Lion dance

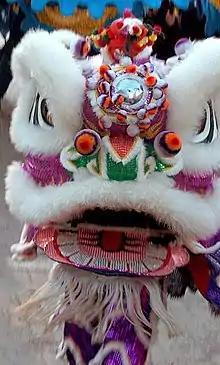

The Chinese Southern Lion or Cantonese Lion dance originated from Guangdong and is the best known lion outside of China. The Southern Lion has a single horn, and is associated with the legend of a mythical monster called Nian. The lion's head is traditionally constructed using papier-mâché over a bamboo frame covered with gauze, then painted and decorated with fur. Its body is made of durable layered cloth also trimmed with fur. Newer lions, however, may be made with modern materials such as aluminium instead of bamboo and are lighter. Newer versions may also apply shinier modern material over the traditional lacquer such as sequin or laser sticker.